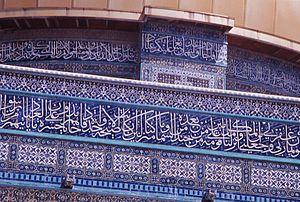
L'art ottoman est l'art produit dans l'Empire ottoman à partir de la prise de Constantinople par Mehmet II, en 1453. Cette date peut toutefois varier selon les publications : certains préfèrent prendre pour point de départ la victoire de Sélim Iᵉʳ sur les Safavides, celle sur les Mamluks, voire encore le début du règne de Suleyman II. Avant, on parle plutôt de premier art ottoman.